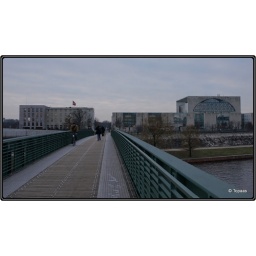
Het Bundeskanzleramt in Berlijn, het kantoor van de bondskanselier. Het is ontworpen door Axel Schultes